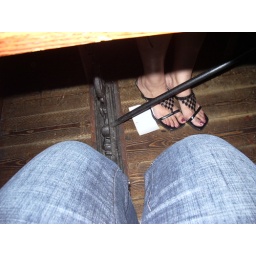
shoes under the table